Texas Hill Country AVA

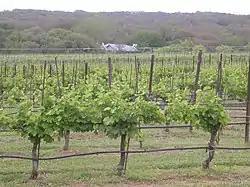
A vineyard near Johnson City, Texas

The Texas Hill Country AVA is an American Viticultural Area located in the Texas Hill Country north of San Antonio and west of Austin, Texas. The appellation is the third largest American Viticultural Area in geographic area behind the Upper Mississippi River Valley AVA and Ohio River Valley AVA, covering an area of over . Established in 1991, it is the southernmost AVA. Today, there are around 80 wineries/vineyards. Despite the cultural influence of the local Texas German population, most of the grape varietals grown in the Texas Hill Country originate from France, Italy, or Spain rather than the cooler climate of Germany.